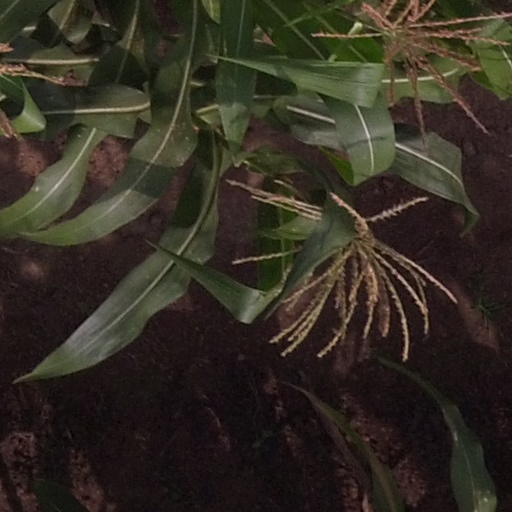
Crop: maize; corn